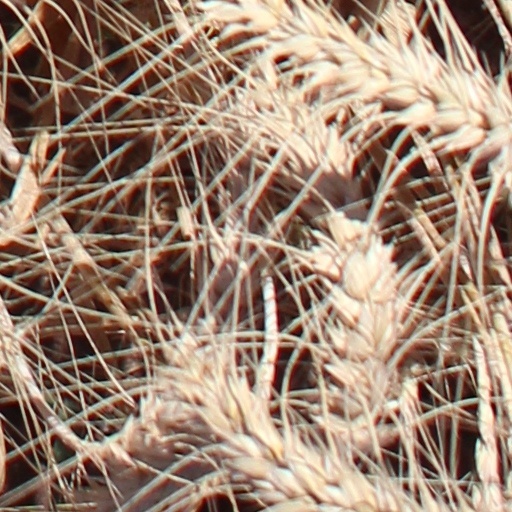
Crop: wheat